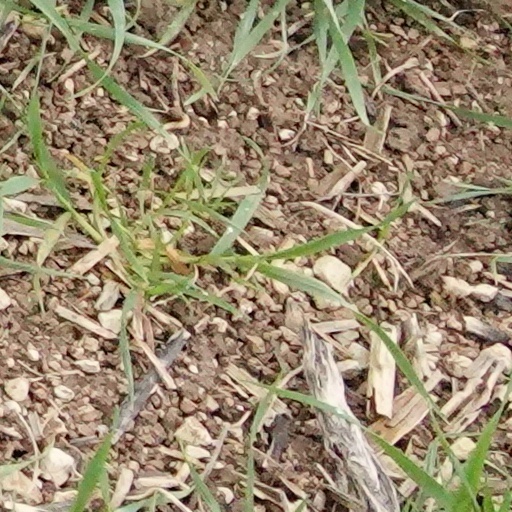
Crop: wheat